Nickel compounds

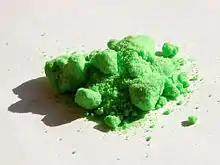
nickel chloride hexahydrate

Nickel(II) fluoride NiF is yellow, crystallising in the rutile structure and can form a trihydrate, NiF·3HO. A tetrahydrate also exists.